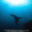
Label: seal